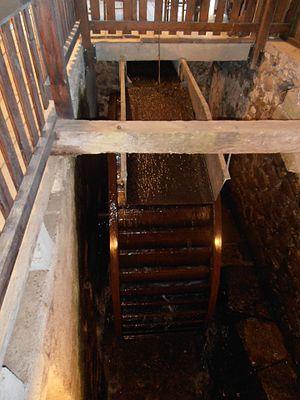
Vosges, Saulxures-sur-Moselotte, Musée du bois. Roue à augets. La Maison de la Forêt et du bois des Vosges, L’ancienne la scierie Haut Fer du Rupt de Bâmont conservée en «
Le musée du bois, « Maison de la forêt et du bois des Vosges », est un espace des métiers du bois et du patrimoine consacré au bois dans la commune de Saulxures-sur-Moselotte située en Lorraine, dans le département des Vosges et la région Grand Est.